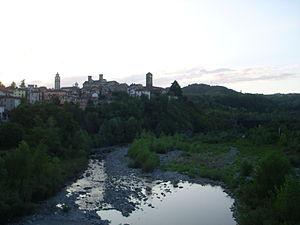
Molare est une commune italienne de la province d'Alexandrie dans le Piémont en Italie.